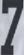
Number: 7